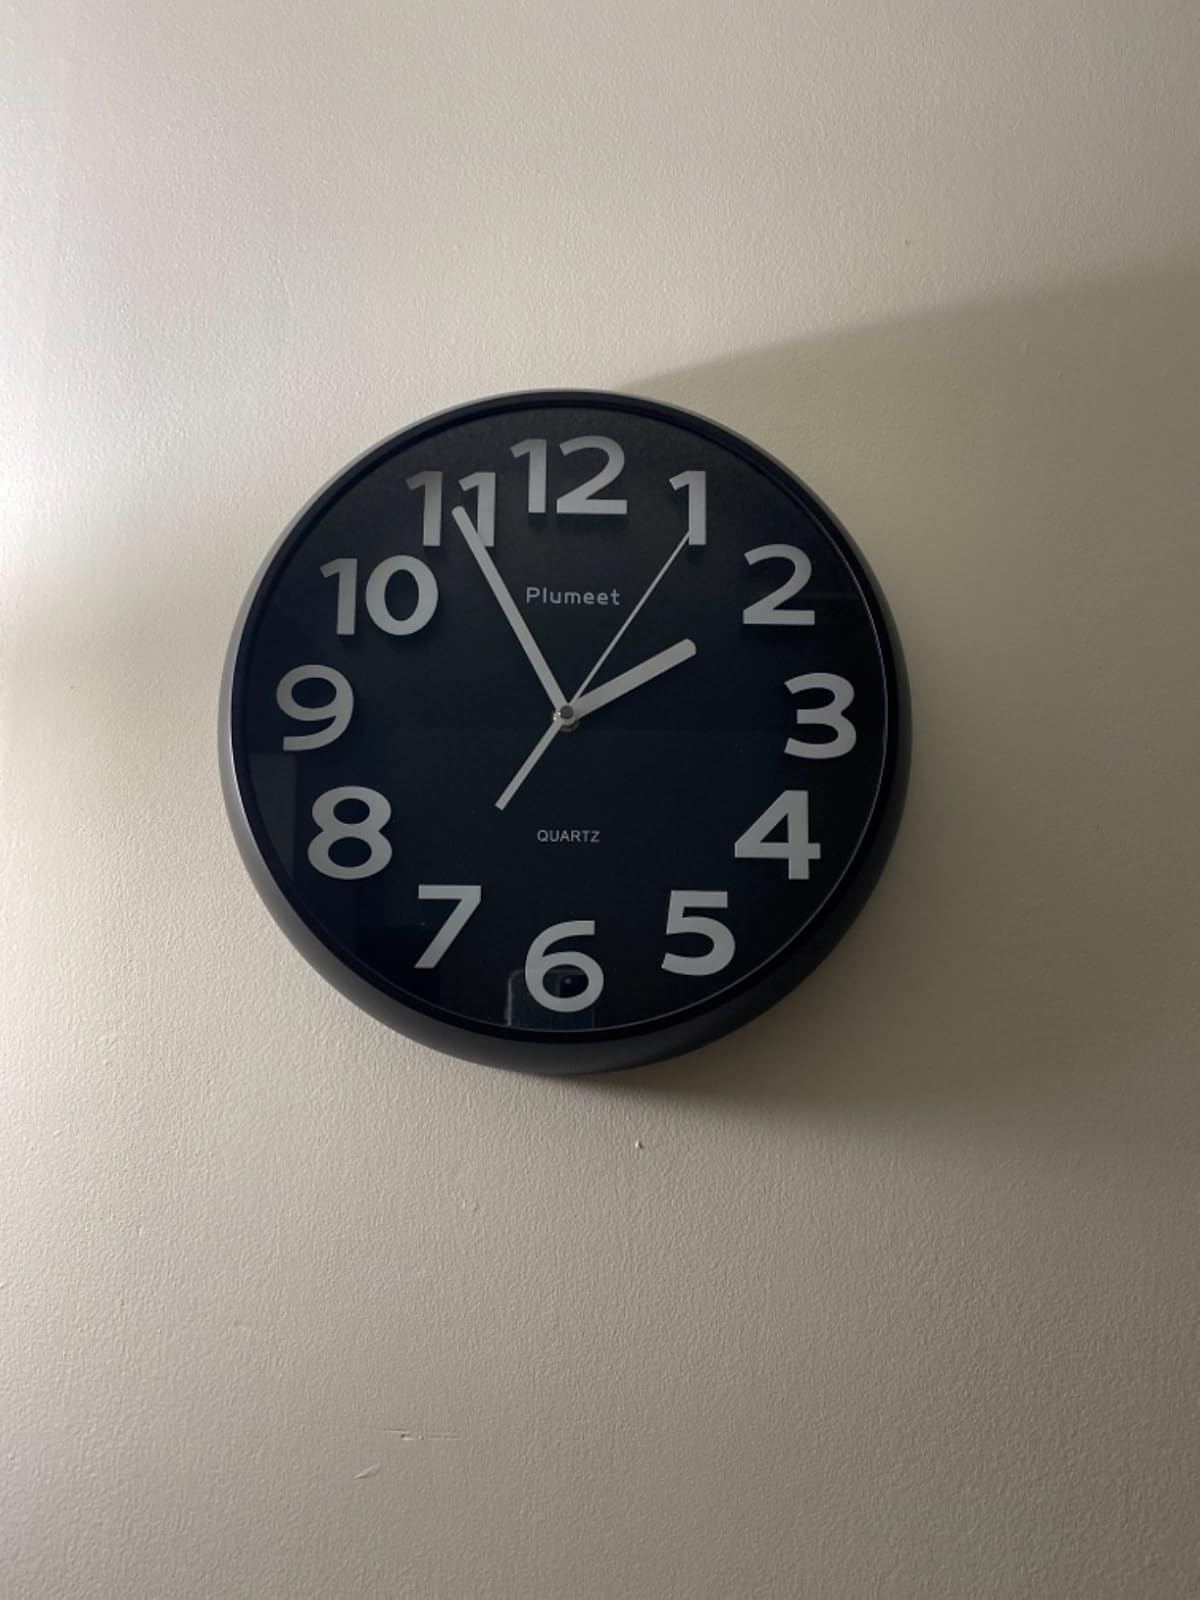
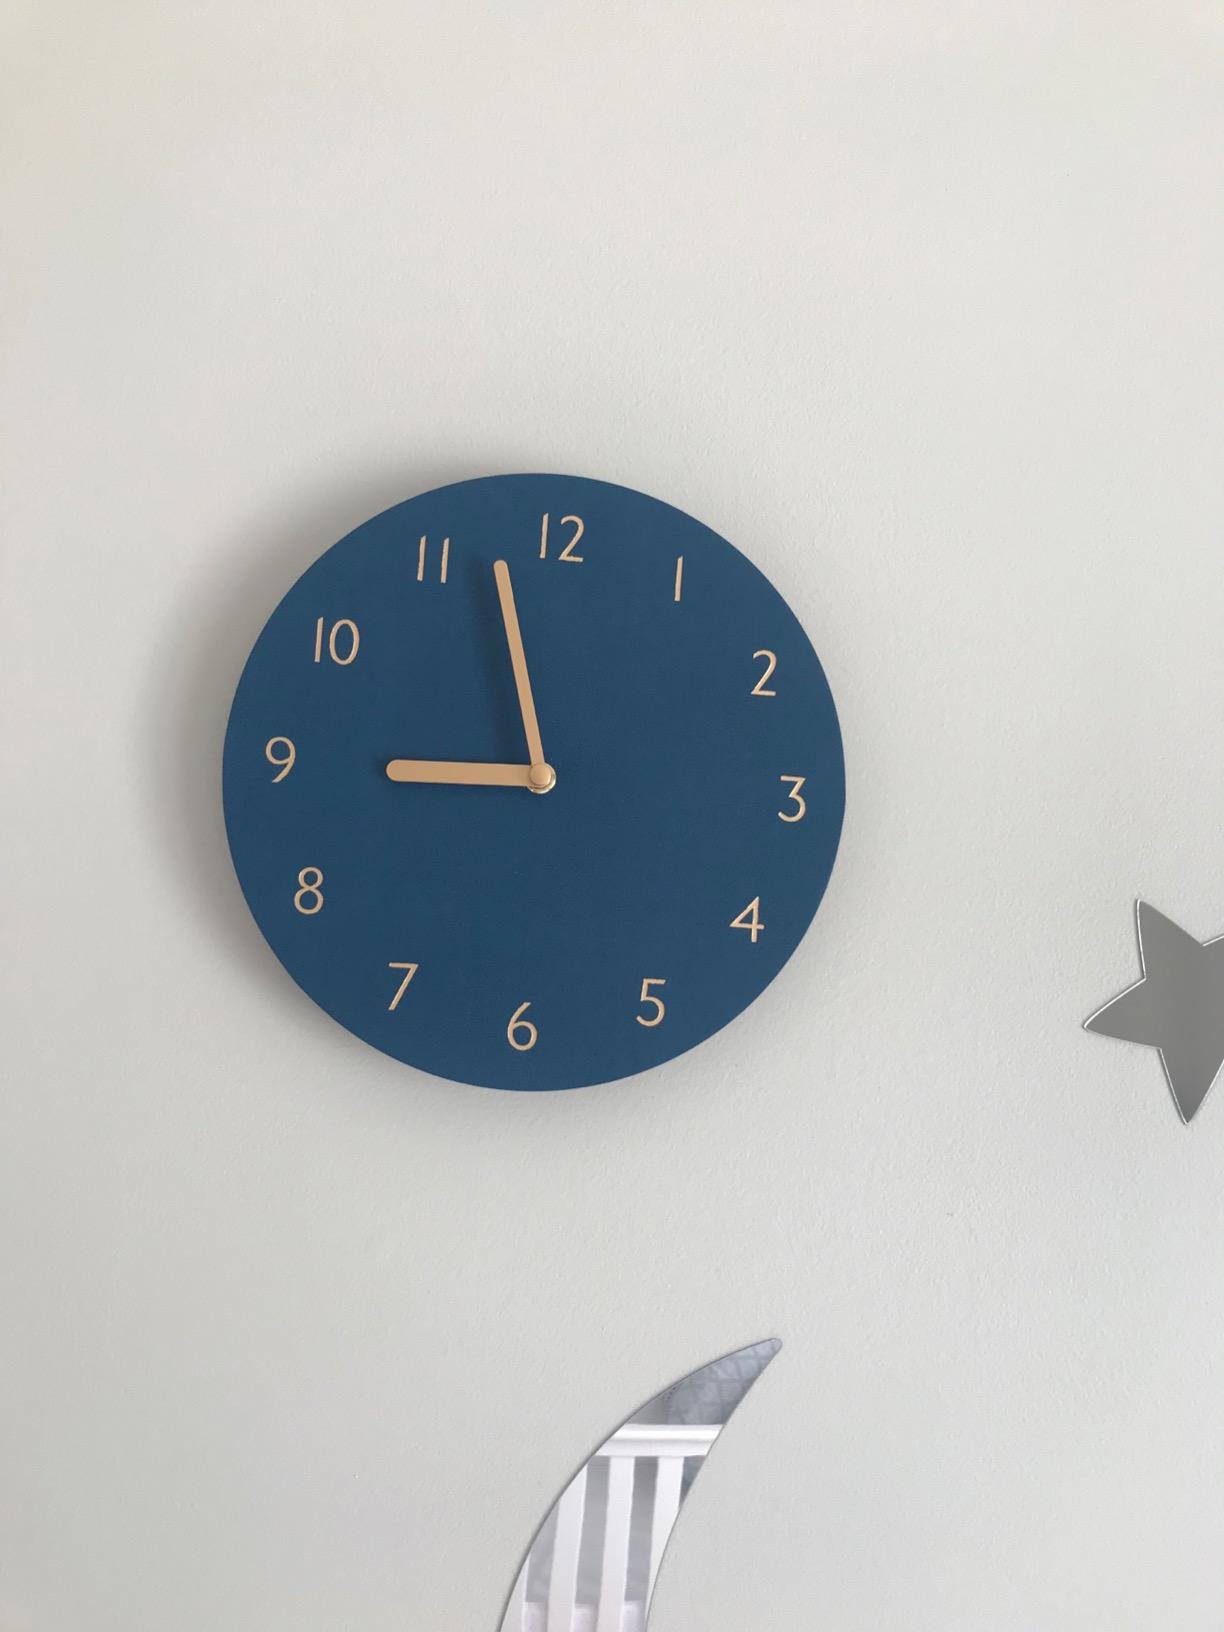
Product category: clock
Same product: no